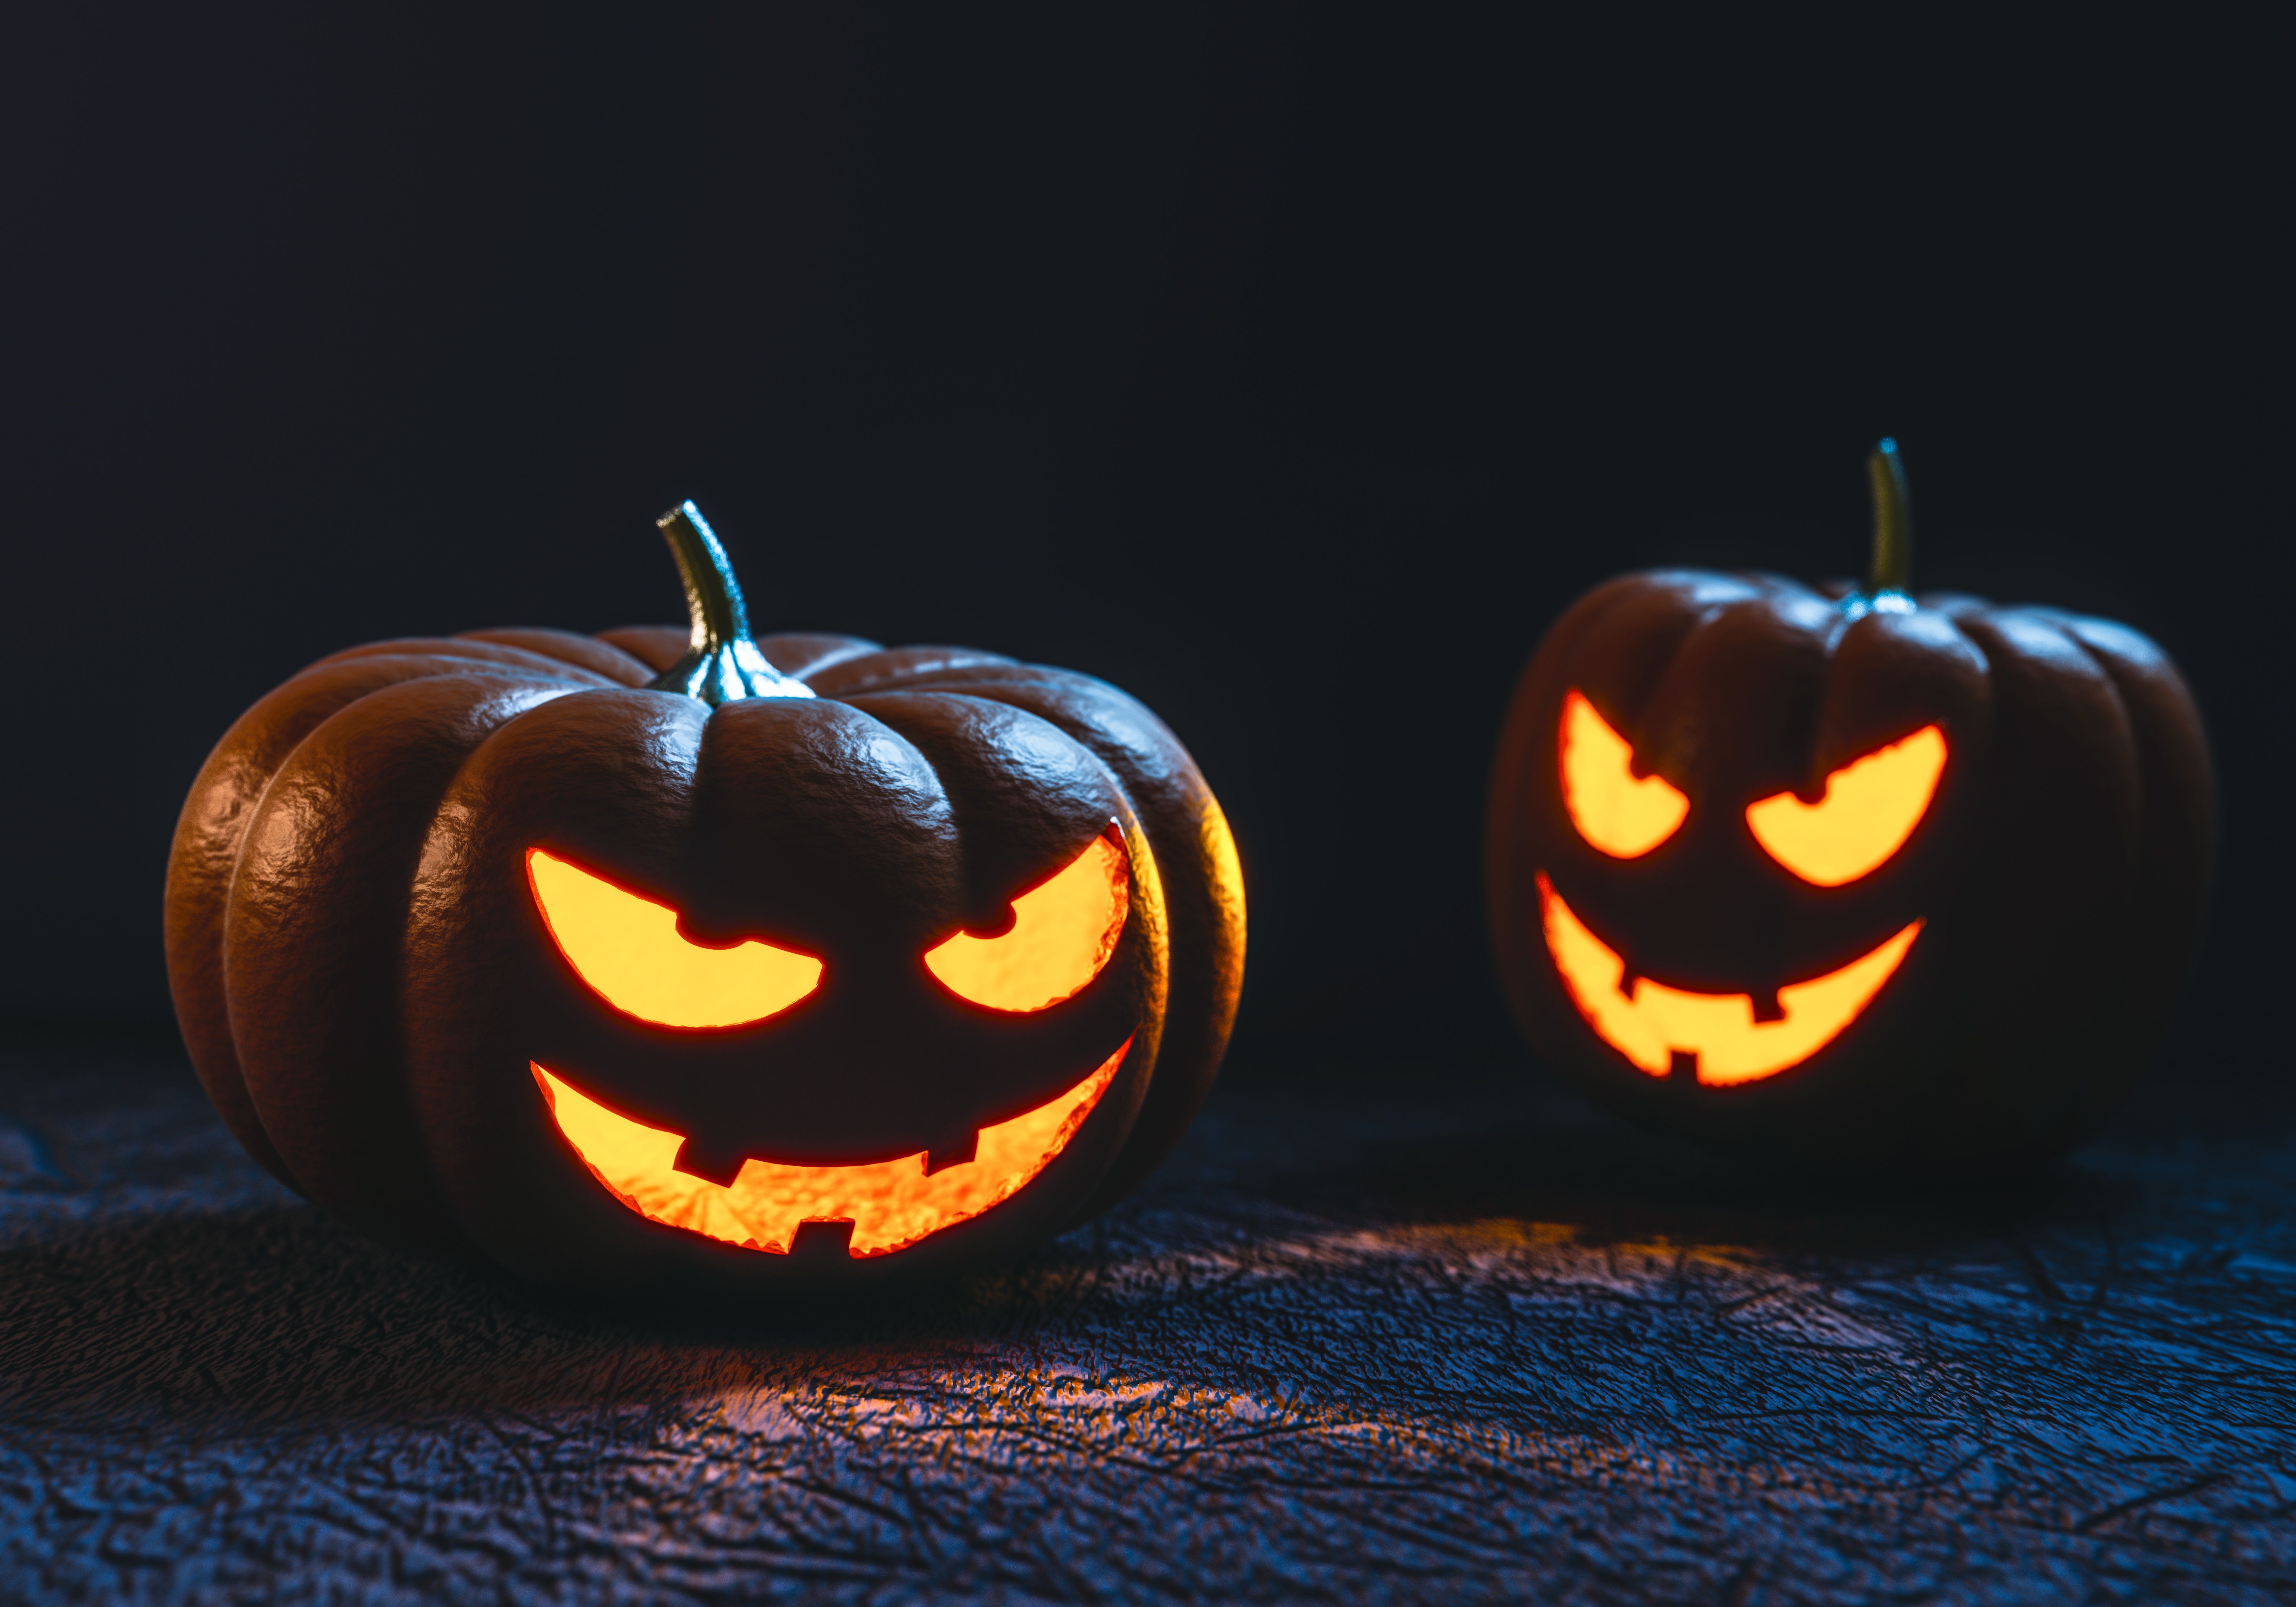
night, fall, spooky, dark, food, lantern, produce, vegetable, autumn, pumpkin, halloween, holiday, still life, jack o lantern, face, scary, illustration, vegetables, creepy, horror, tradition, pumpkins, eerie, pumpkin face, still life photography